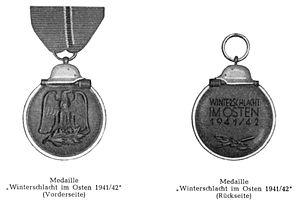
La médaille du front de l'Est était une décoration militaire du Troisième Reich, créée en 1942, pour commémorer le front de l'Est de l'armée allemande au cours de la période du 15 novembre 1941 au 15 avril 1942.